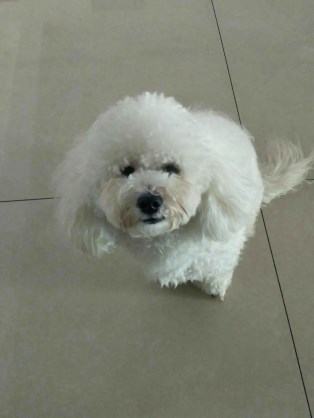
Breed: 3083-n000117-Bichon_Frise